Old Bridge (Heidelberg)

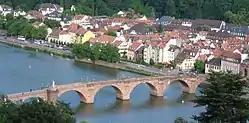
The Old Bridge, spanning the Neckar

The Karl Theodor Bridge, commonly known as the Old Bridge ("Alte Brücke"), is an arch bridge in Heidelberg that crosses the Neckar river. It connects the Old City with the eastern part of the Neuenheim district of the city on the opposite bank. The current bridge, made of Neckar sandstone and the ninth built on the site, was constructed in 1788 by Elector Charles Theodore, and is one of the best-known landmarks and tourist destinations in Heidelberg.